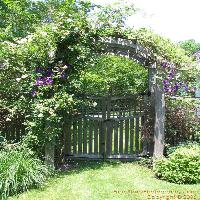
Weather: cloudy or overcast